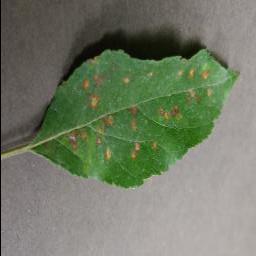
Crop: apple
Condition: cedar_rust